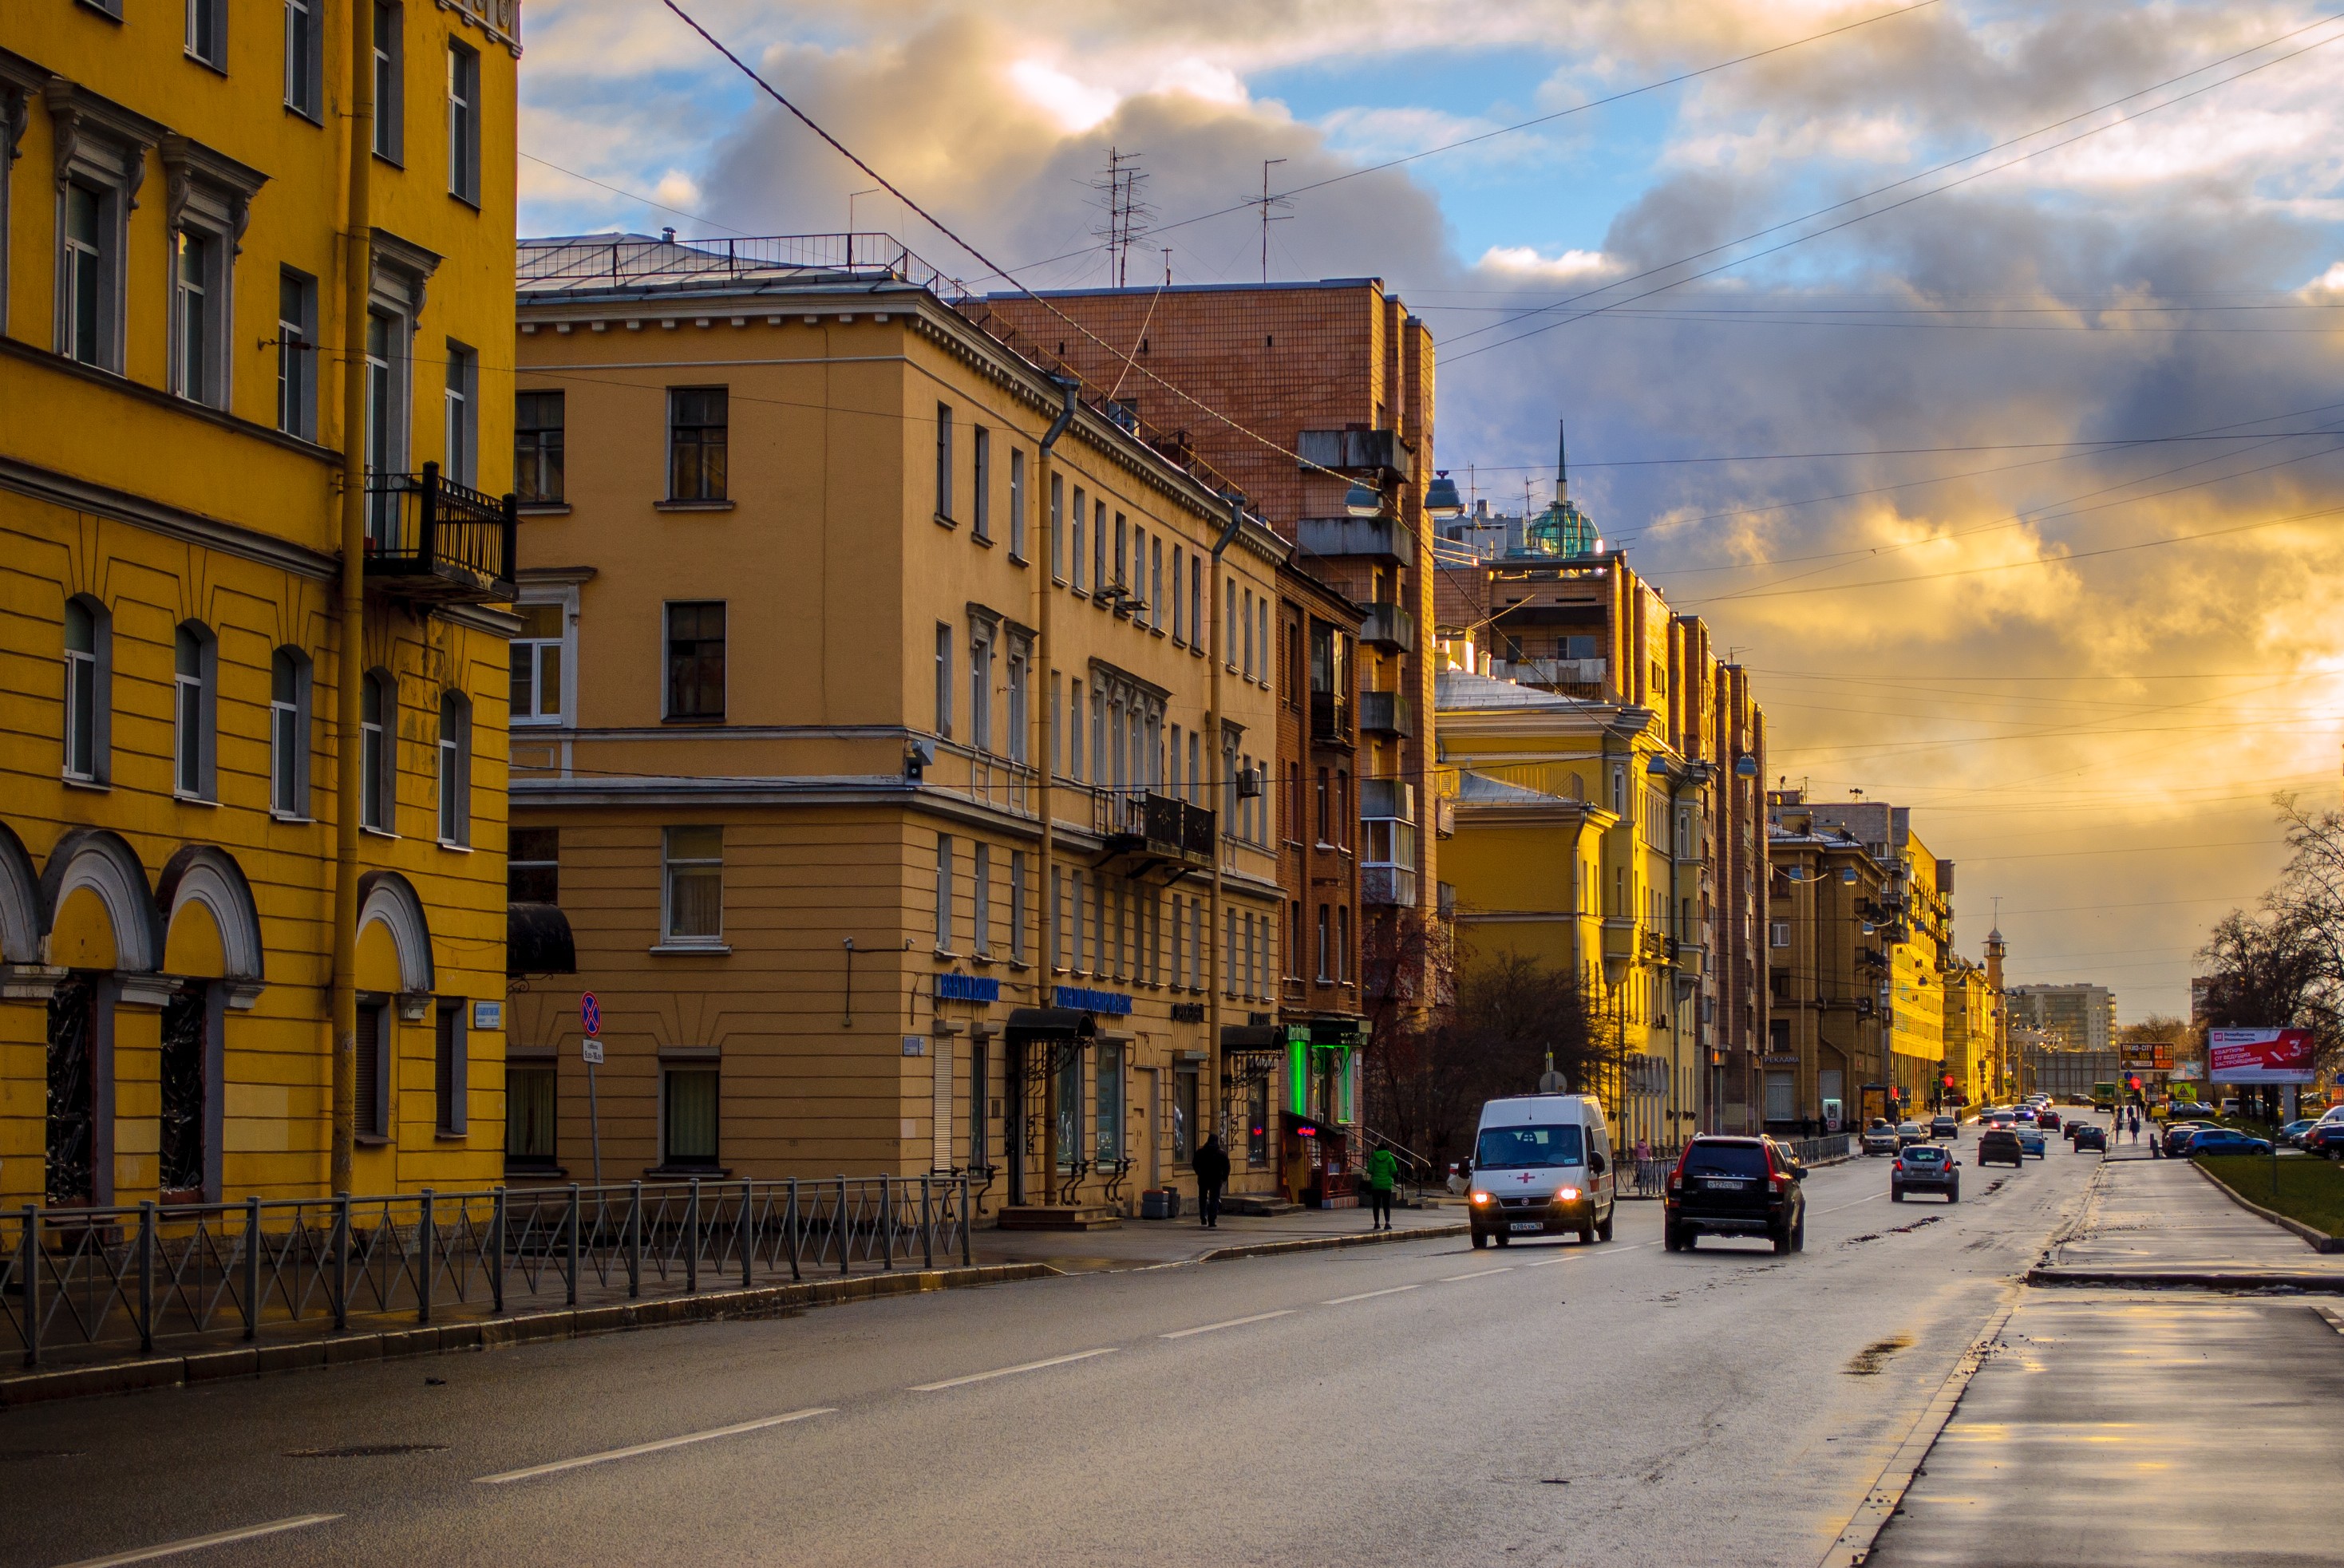
images, cloud, building, sky, daytime, car, window, infrastructure, road surface, wheel, vehicle, neighbourhood, thoroughfare, residential area, urban design, tire, asphalt, morning, city, facade, metropolitan area, Tints and shades, metropolis, road, mixed use, human settlement, dusk, downtown, house, electricity, apartment, evening, street, pedestrian, lane, condominium, street light, sidewalk, tree, suburb, cumulus, sunset, light fixture, night, winter, traffic, cityscape, reflection, horizon, town square, landscape, tourism, signaling device, vacation, transport